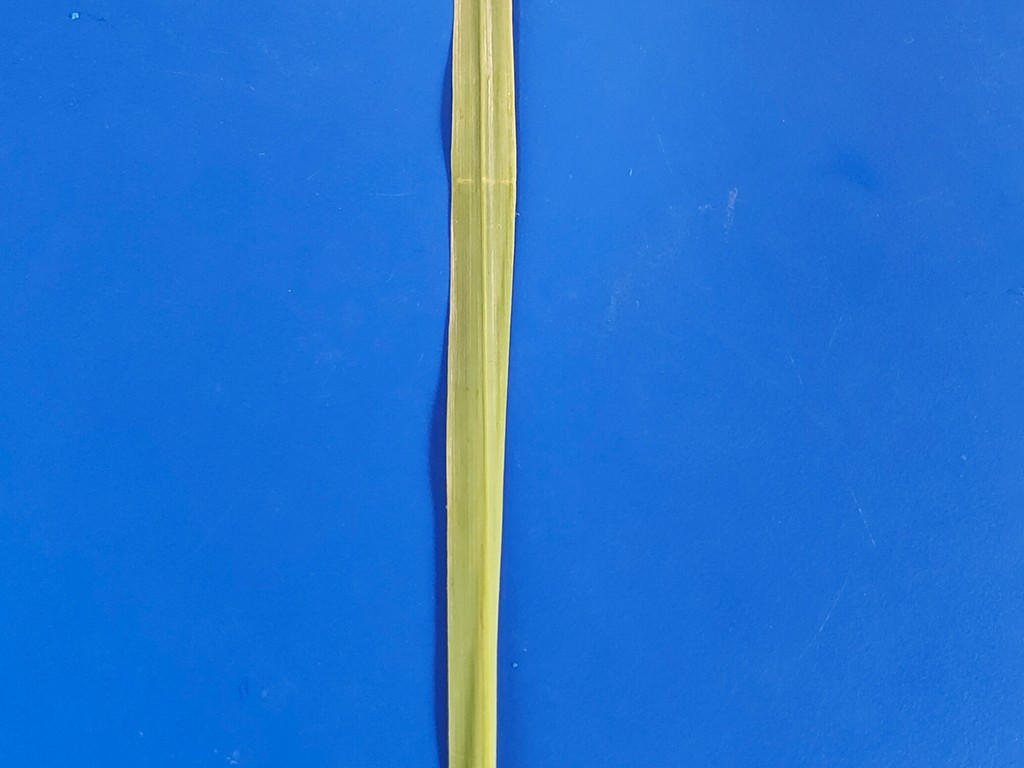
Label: Healthy